Millerovo, Millerovsky District, Rostov Oblast

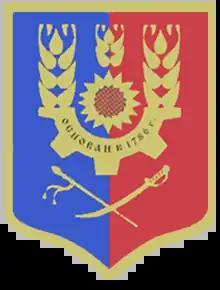
Coat of Arms until 2018

It was founded in 1786 and named after its founder, the army officer Ivan Abramovich Müller, who set up a farm estate after he received vacant land by the river deep in the Decree of the Empress Catherine the Great on February 14, 1786. At the end of the 19th century, it became an important railway hub. Facilities were built to process a large part of agricultural products coming from the areas of the upper Don and Ukraine to send to the central provinces of Russia. It was granted town status in 1926.